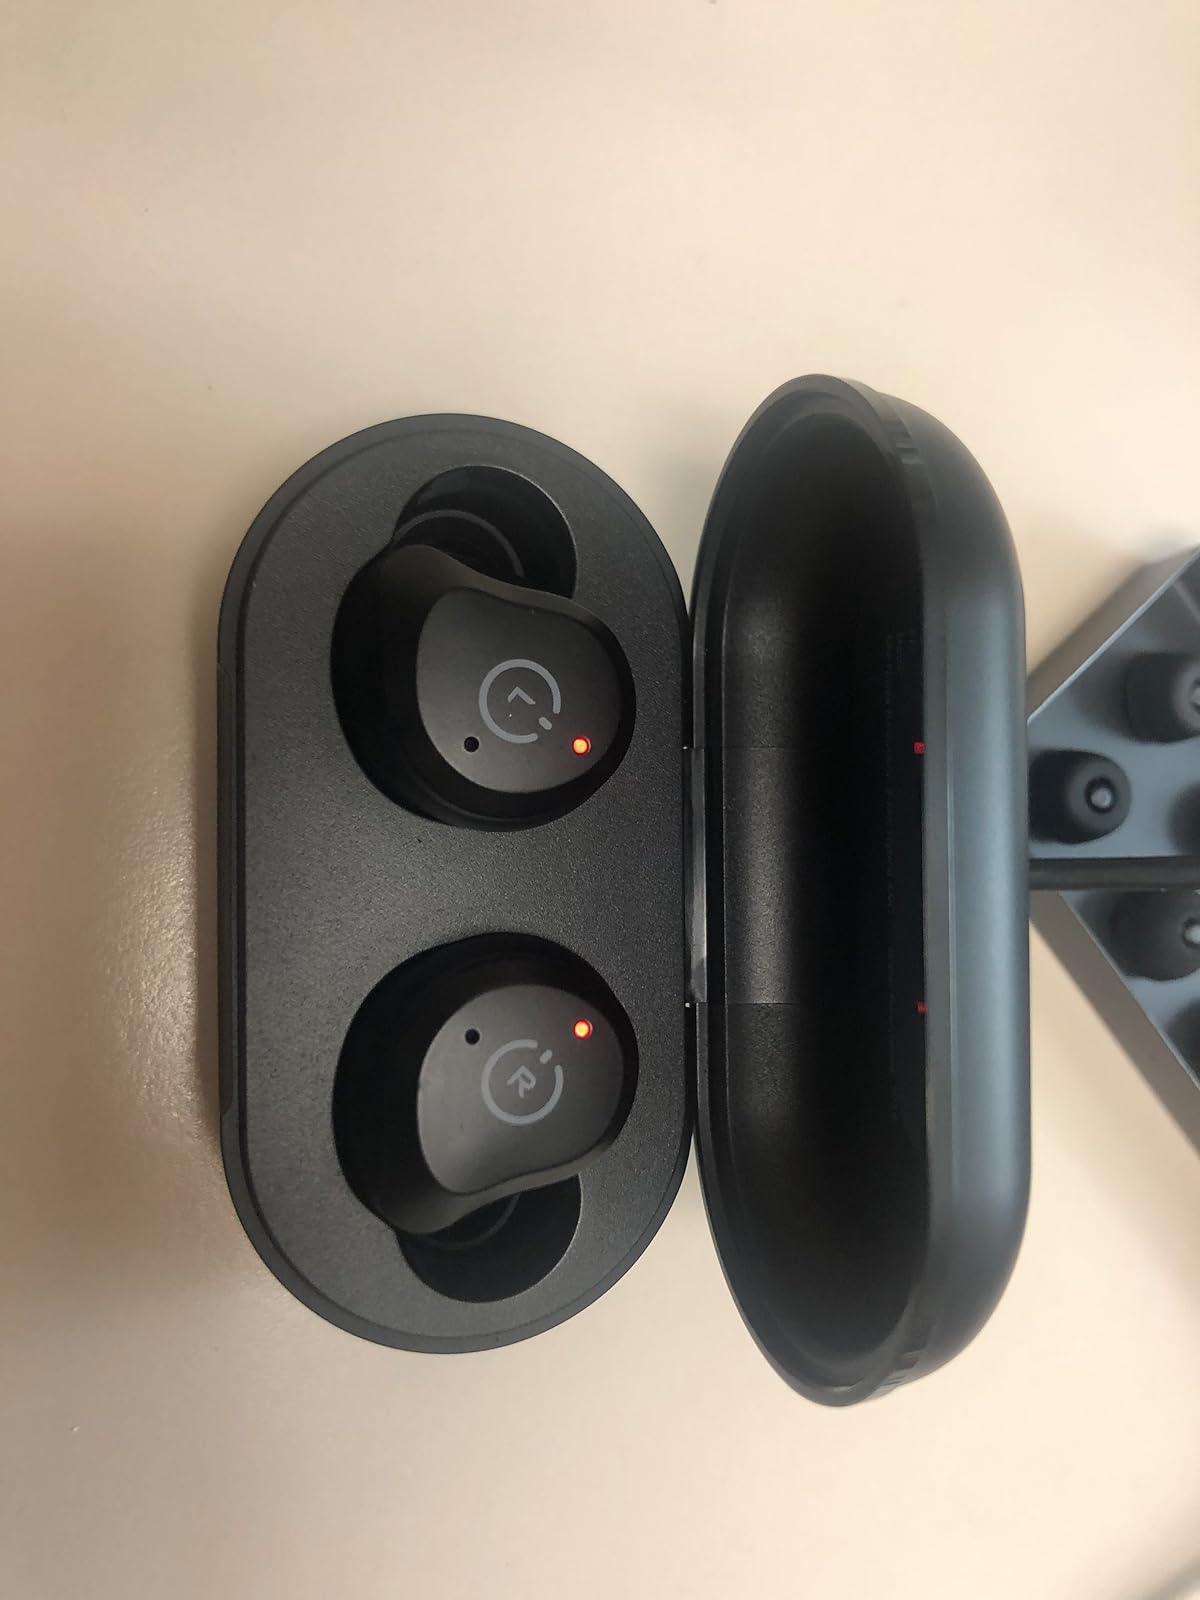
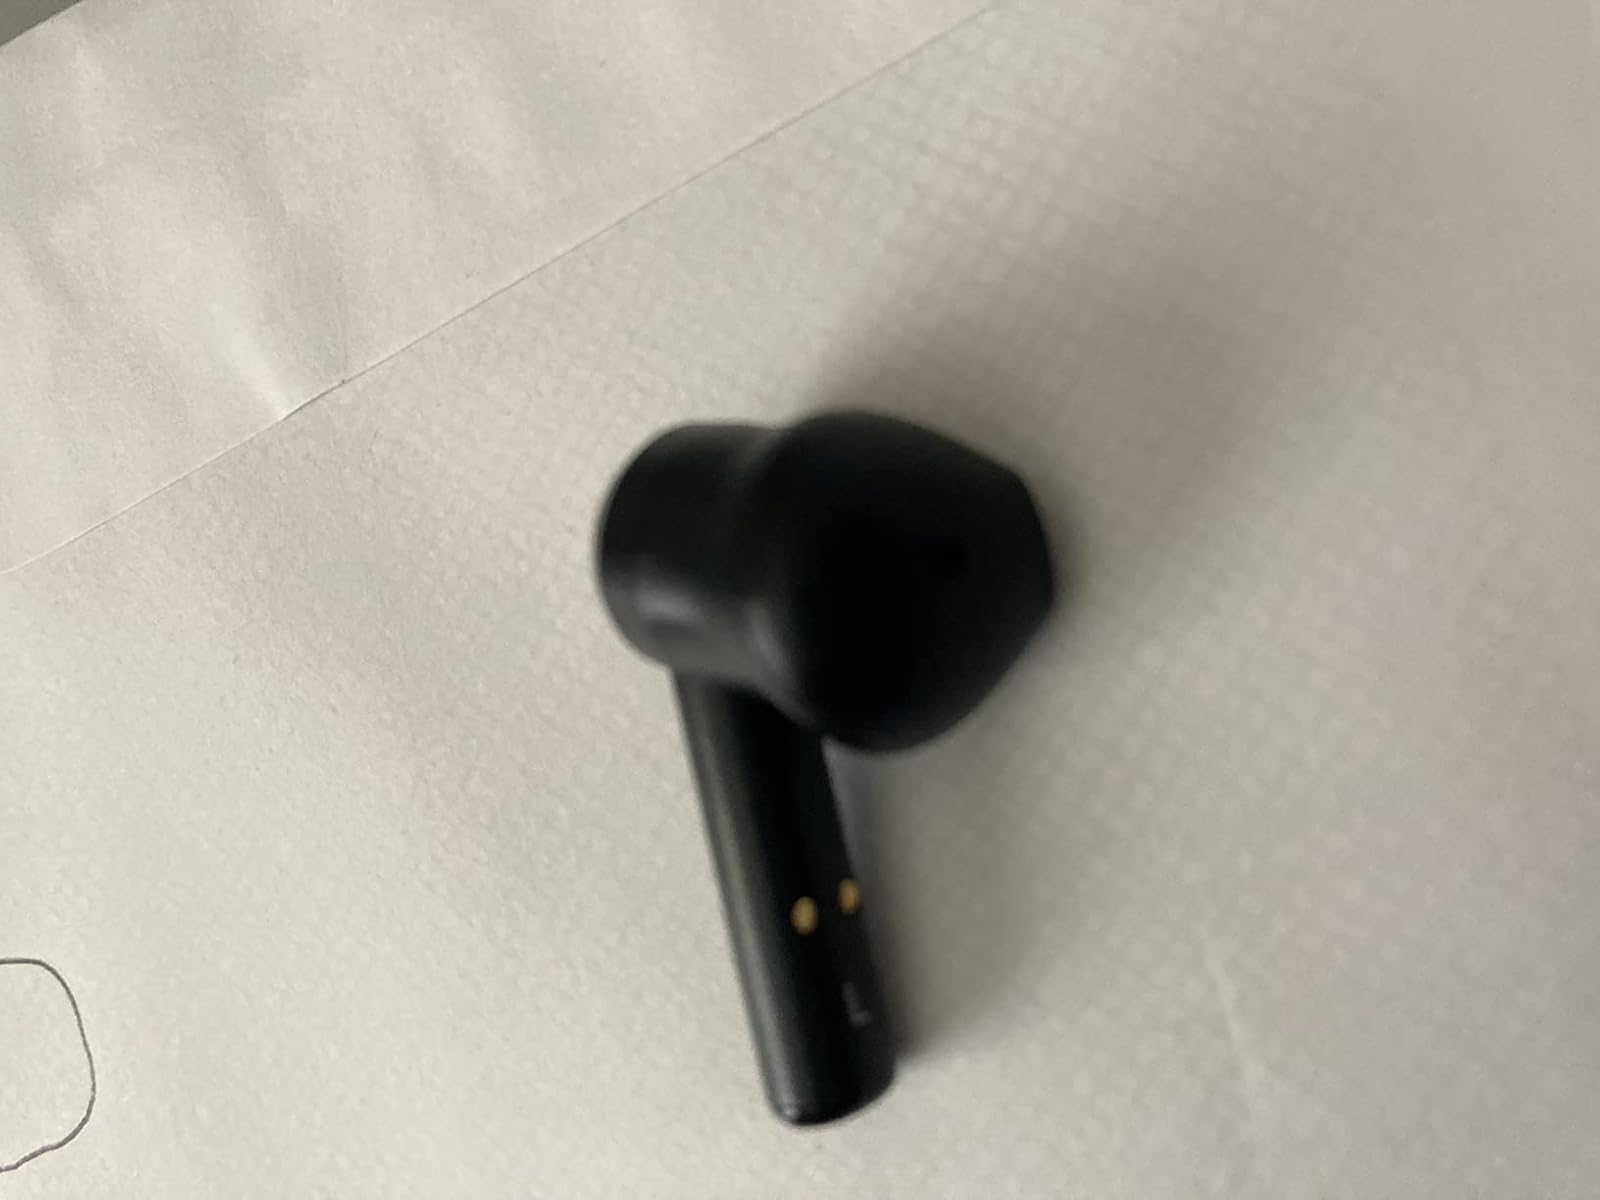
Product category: earbuds
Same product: no